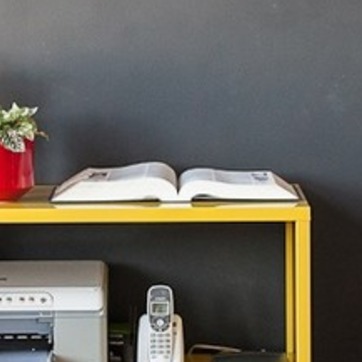
Material: paper